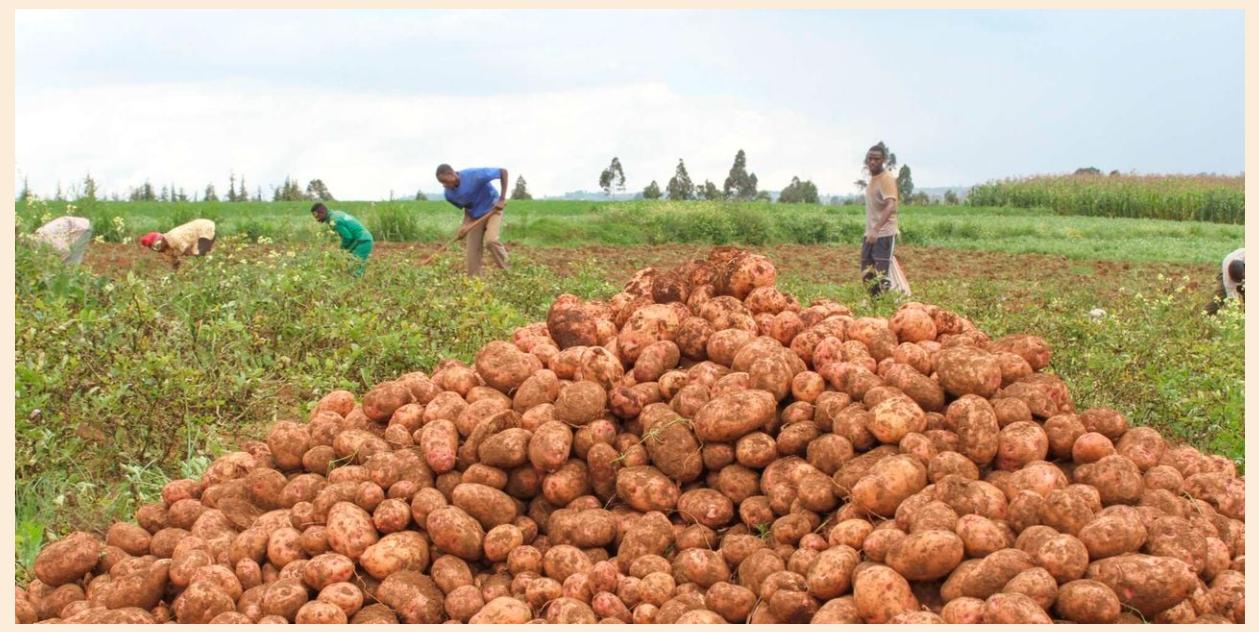
Wakulima wakiwa katika shamba lililopandwa zao la viazi wakiwa wanafanya shughuli za uvunaji wa viazi hivyo kwa kuvichimbua chini na kuvipanga katika kundi kubwa vikiwa tayari kwa ajili ya kupelekwa masokoni kwa mauzo.